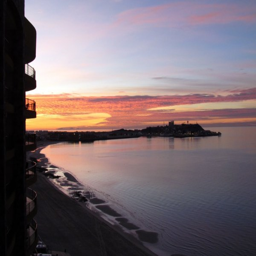
sunrise over a city from our balcony